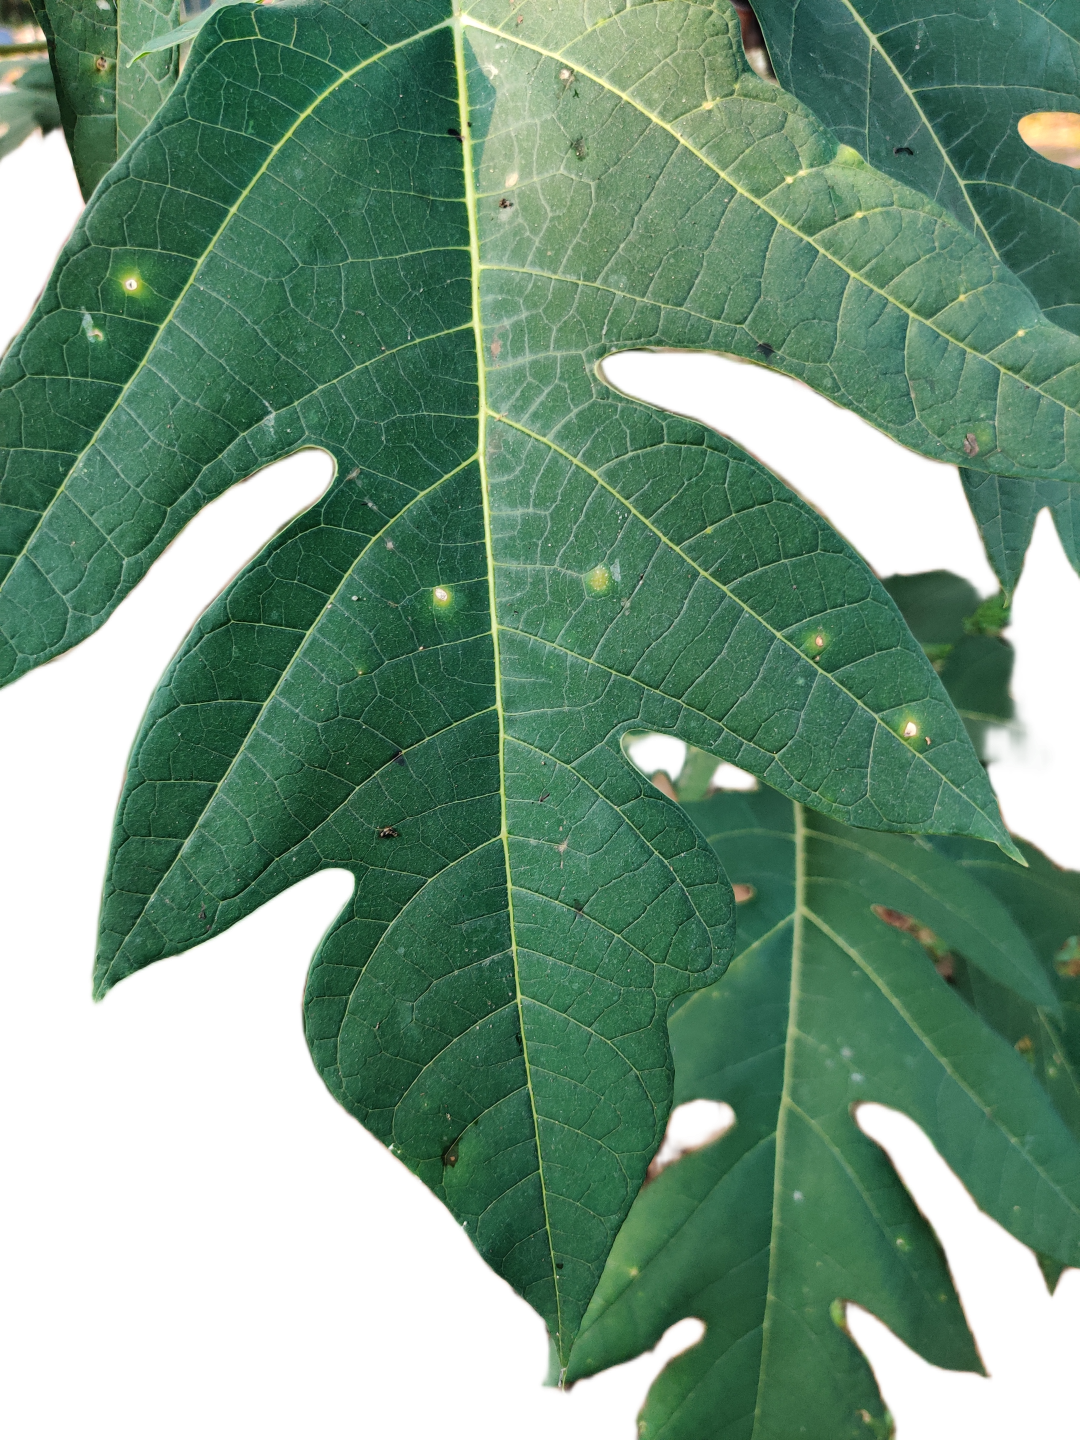
Crop: Papaya
Label: Carica_Insect_Hole